Peder Sather

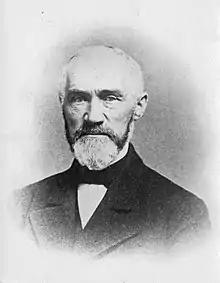
Sather in 1865

Peder Sather (September 25, 1810 – December 28, 1886) was a Norwegian-born American banker who is best known for his legacy to the University of California, Berkeley. His widow, Jane K. Sather, donated money in his memory for two of the school's most famous landmarks. Sather Gate and Sather Tower, which is more commonly known as "The Campanile", are both California Historical Landmarks which are registered National Register of Historic Places.